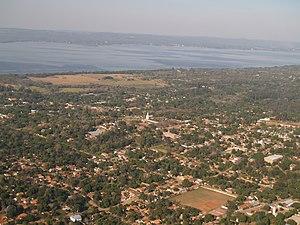
Areguá est une ville du Paraguay éloignée de seulement 28 km de la capitale nationale Asuncion. Elle est elle-même la capitale du département Central. Elle se trouve entourée de montagnes, à proximité du lac Ypacaraí. L'architecture coloniale, encore très présente, avec ses rues pavées, font de cette ville une destination touristique importante à l'échelle du pays. Elle est également connue comme la « ville des fraises » en raison de l'importante production locale de ce fruit, les fraises d'Areguá sont connues dans tout le Paraguay.